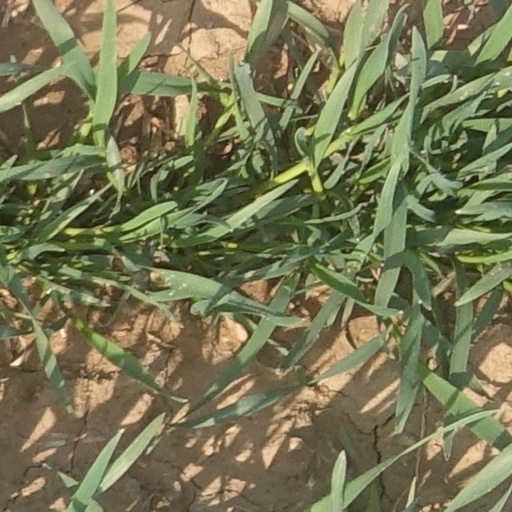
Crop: wheat